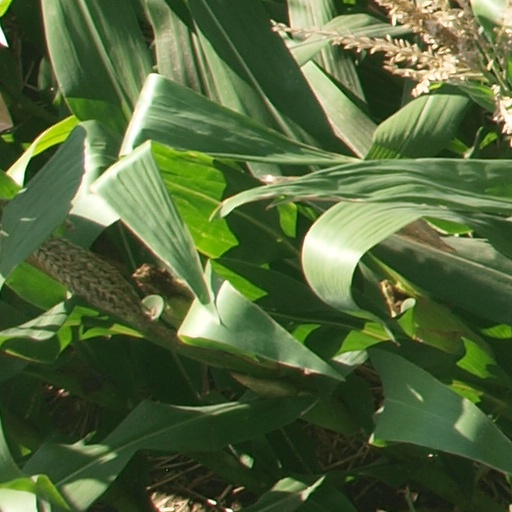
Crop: maize; corn